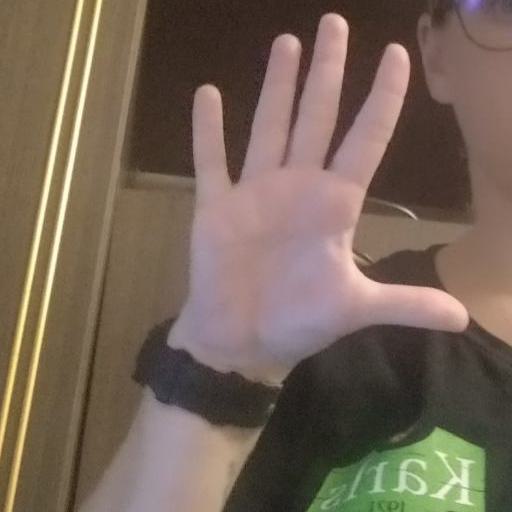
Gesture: palm